Romolo Bacchini

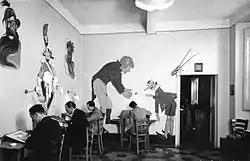
The processing of the cartoon ""The Adventures of Pinocchio"".

Born Romolo Bachini in Rome, Bacchini, as he later spelled it, was one of the pioneers of Italian silent cinema, directing, and sometimes acting in, more than 50 films. Some have been lost while others were recovered and restored, such as "La leggenda dell'edelweiss", of which coils and the original screenplay have been found by researchers of the (MICS) (International museum of film and entertainment), in 1988.